A Whiter Shade of Pale

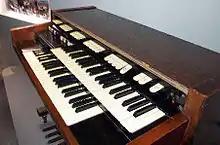
The song's distinctive, Bach-inspired organ part was played on a Hammond M102.

The song is in moderate time in C major and is characterised by the bassline moving stepwise downwards in a repeated pattern throughout. In classical music this is known as a ground bass. The harmonic structure is identical for the organ melody, the verse and the chorus, except that the chorus finishes with a cadence. The main organ melody appears at the beginning and after each verse/chorus. But it is also heard throughout, playing variations of its theme and counterpointing the vocal line. As the chorus commences "And so it was, that later ...", the vocal and organ accompaniment begin a short crescendo, with the organist running his finger rapidly down and up the entire keyboard. The final instrumental fades out to silence ⁠ ⁠— a common device in pop music of the time.